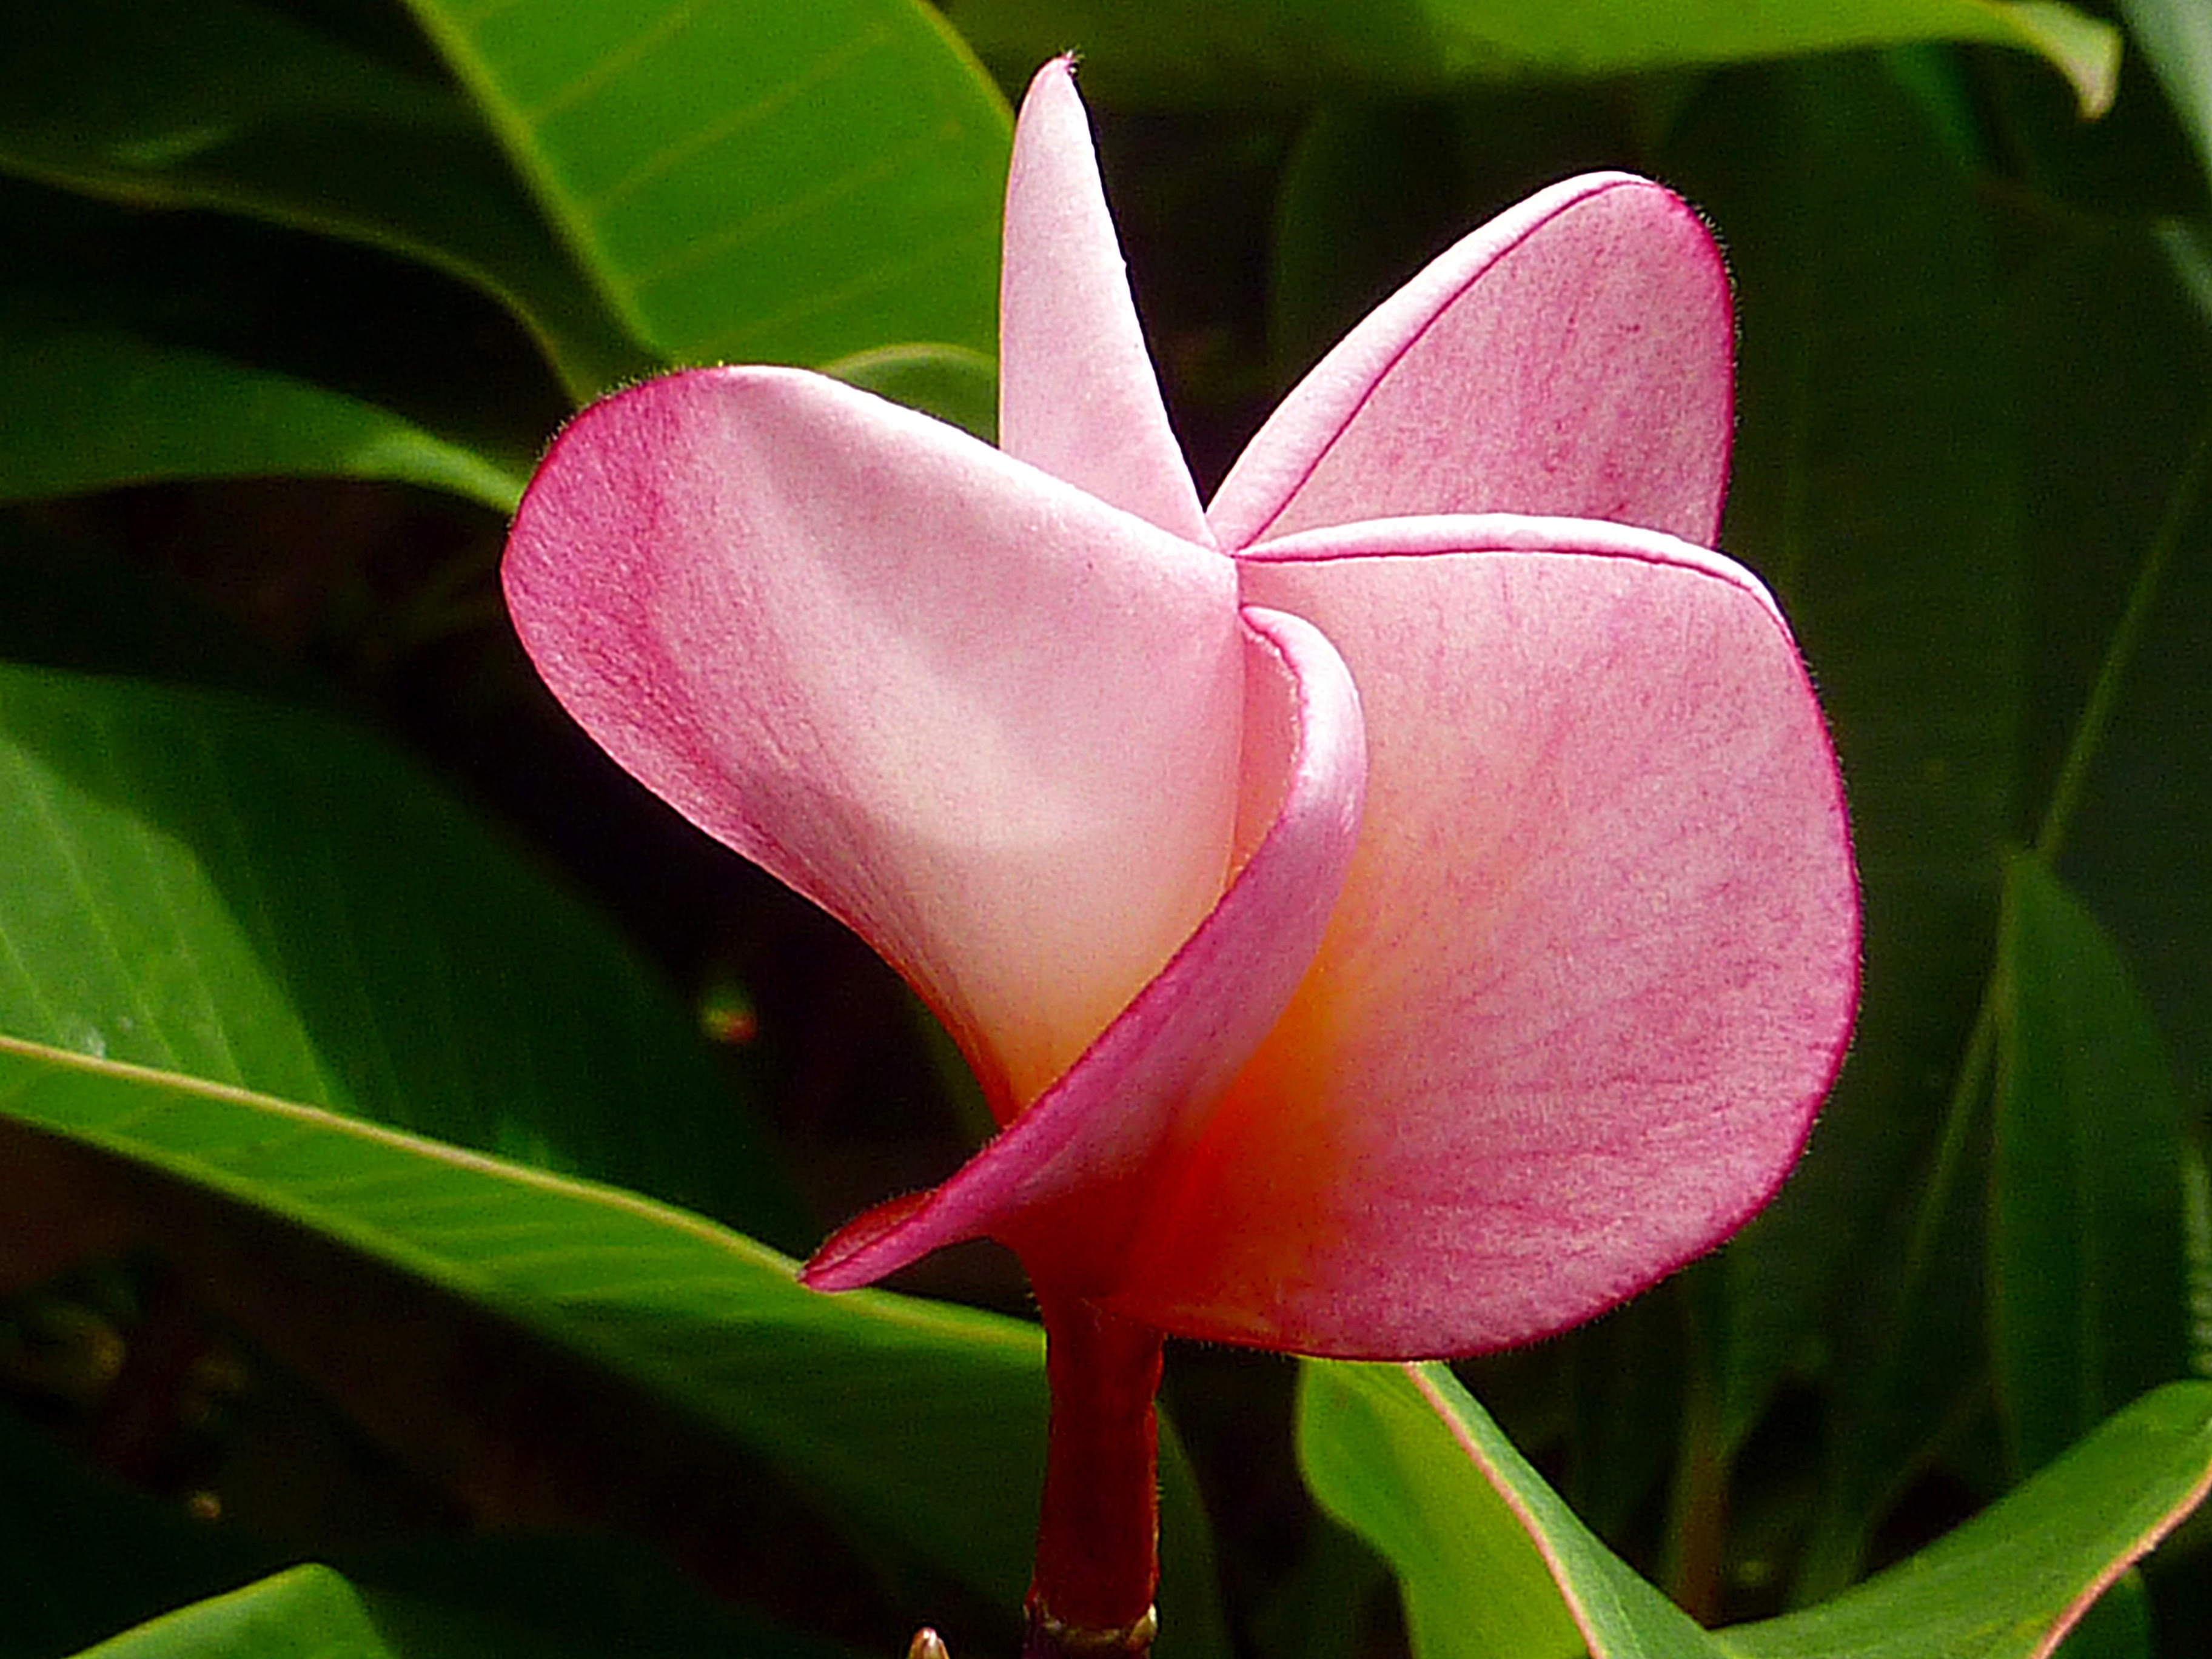
nature, blossom, plant, leaf, flower, petal, botany, pink, flora, macro photography, frangipani, flowering plant, plant stem, land plant